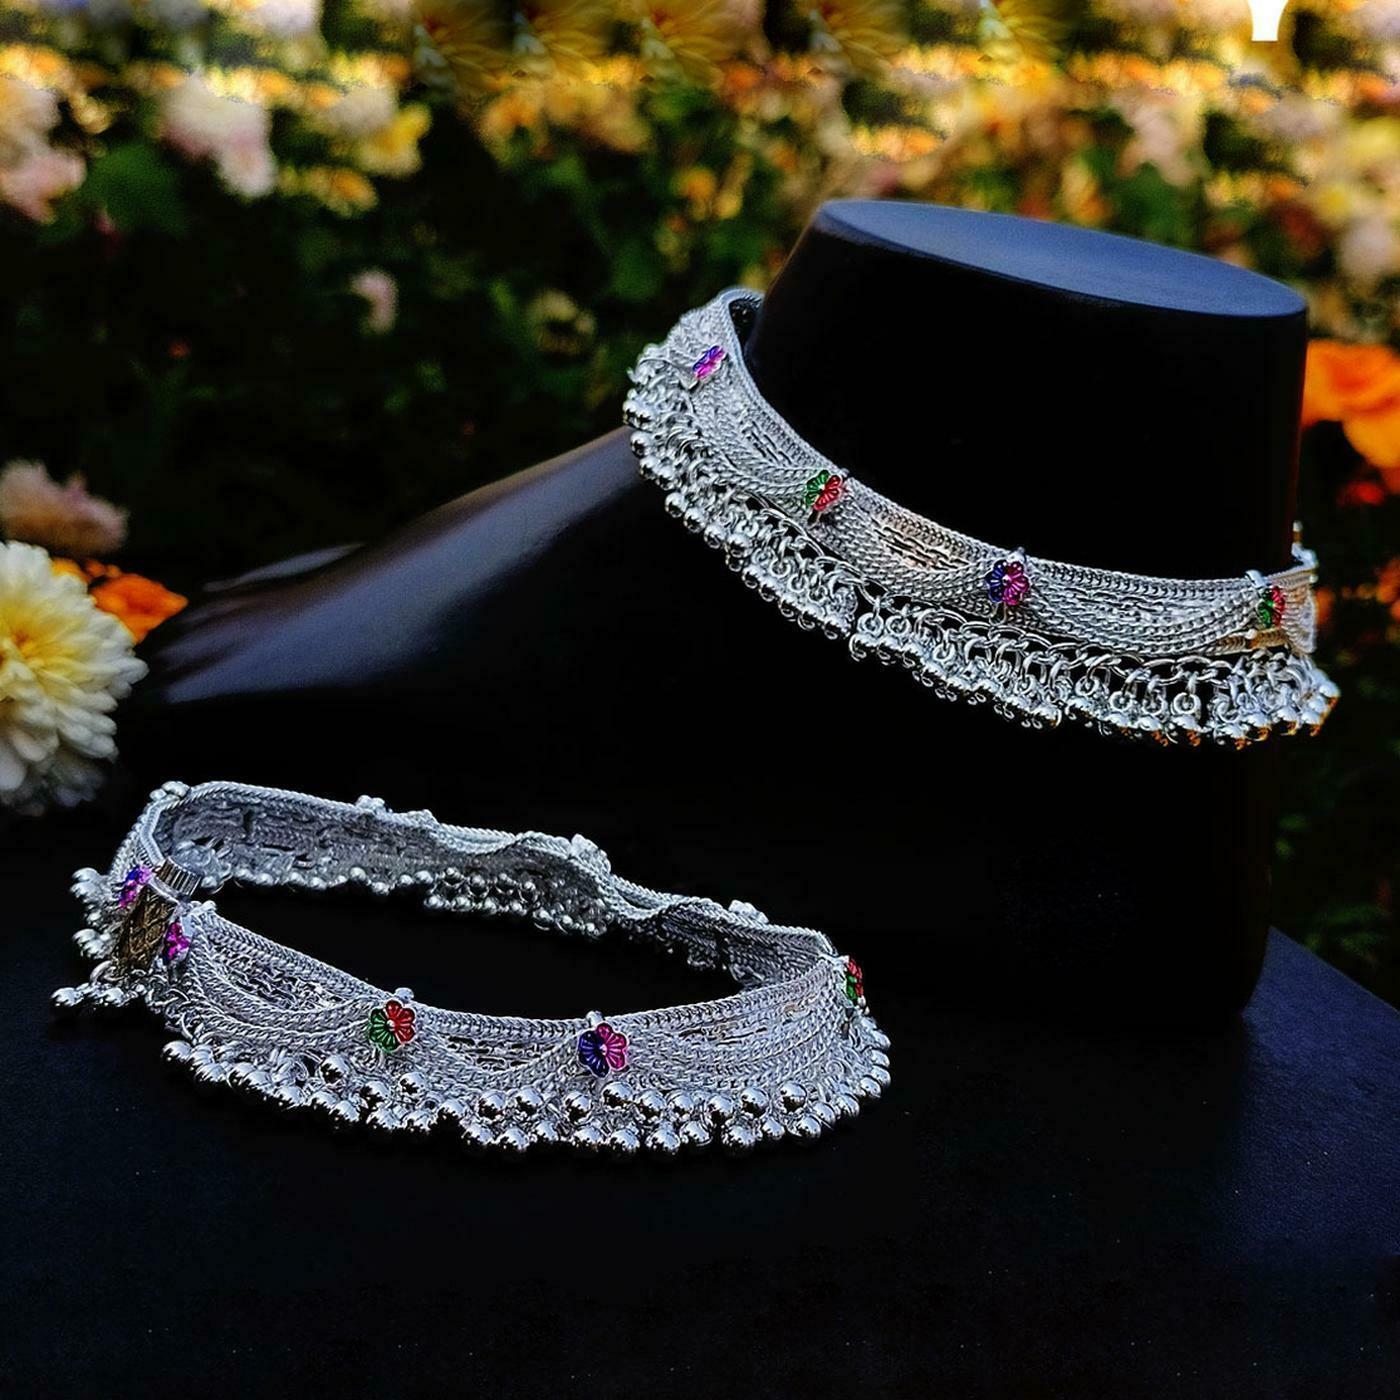
BR Ornaments Alloy's 10.2 Inch Women Anklet For All Occasions Womens & Girls Alloy Anklet
Type: Anklet
Brand: BR Ornaments
Price: Rs. 445
BR Ornaments Alloy's 10.2 Inch Women Anklet For All Occasions Womens & Girls Alloy Anklet